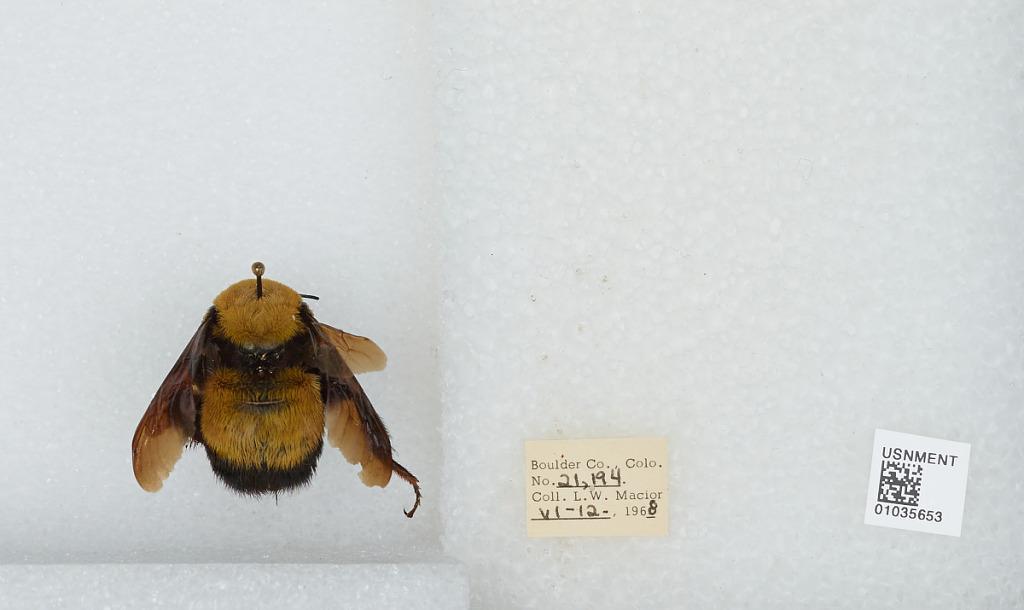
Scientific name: Bombus (Separatobombus) morrisoni Cresson
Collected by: L. Macior
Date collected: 1968-6-12
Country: United States
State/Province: Colorado
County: Boulder
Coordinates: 40.015, -105.27